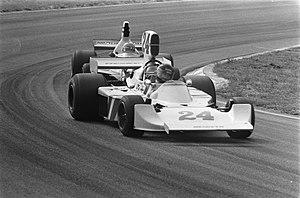
Hesketh Racing est une ancienne écurie de Formule 1 qui a disputé six saisons du championnat du monde entre 1973 et 1978. L'écurie a pris part à 52 Grands Prix, a signé sa seule victoire au Grand Prix des Pays-Bas 1975 et sa meilleure qualification est une seconde place sur la grille.